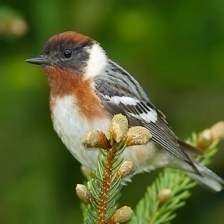
Species: BAY-BREASTED WARBLER
Scientific name: SETOPHAGA CASTANEA